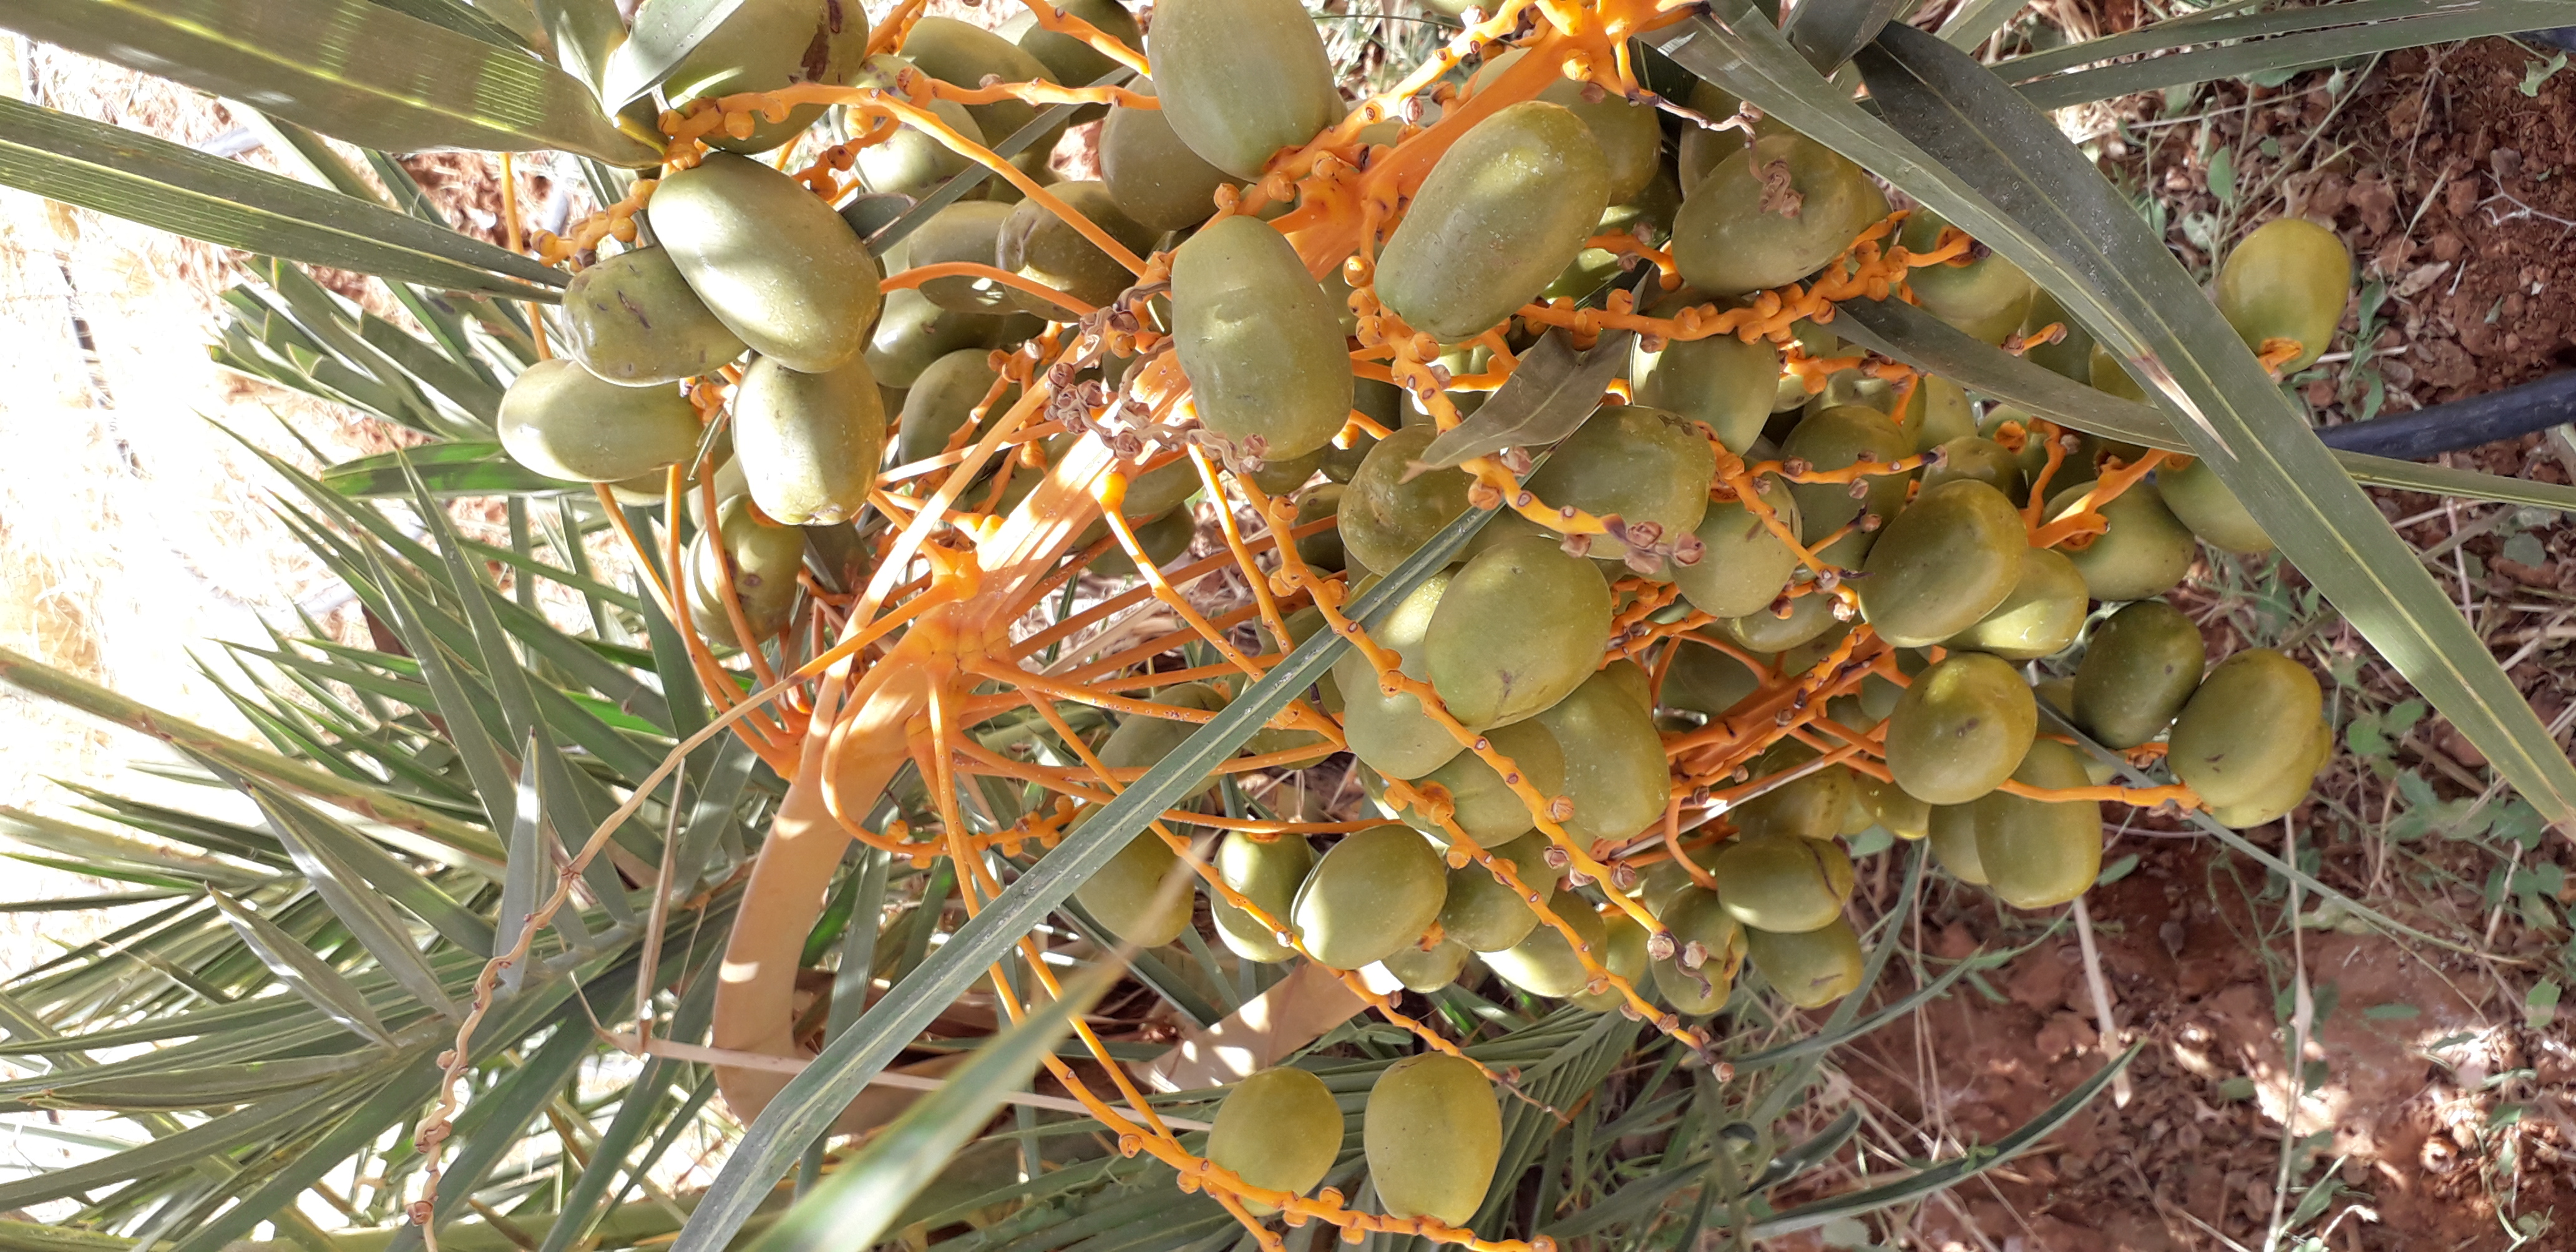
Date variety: Boufagous